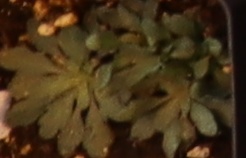
Label: Horseweed